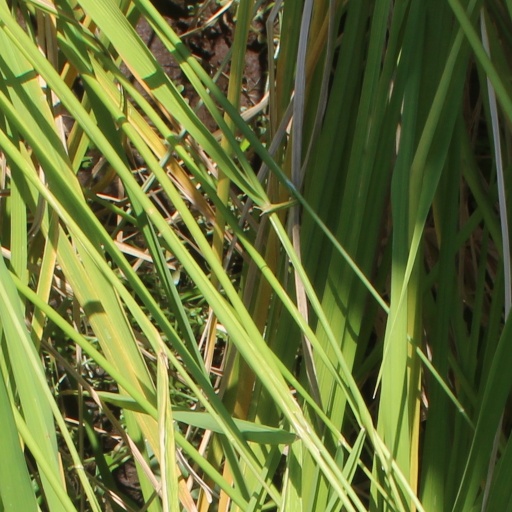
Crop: rice